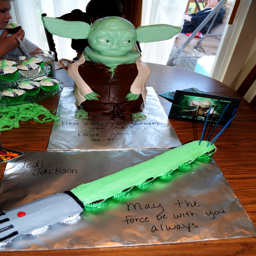
first attempt at making type of dish